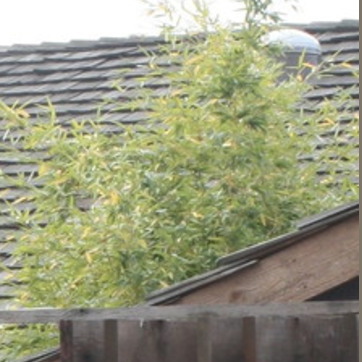
Material: foliage